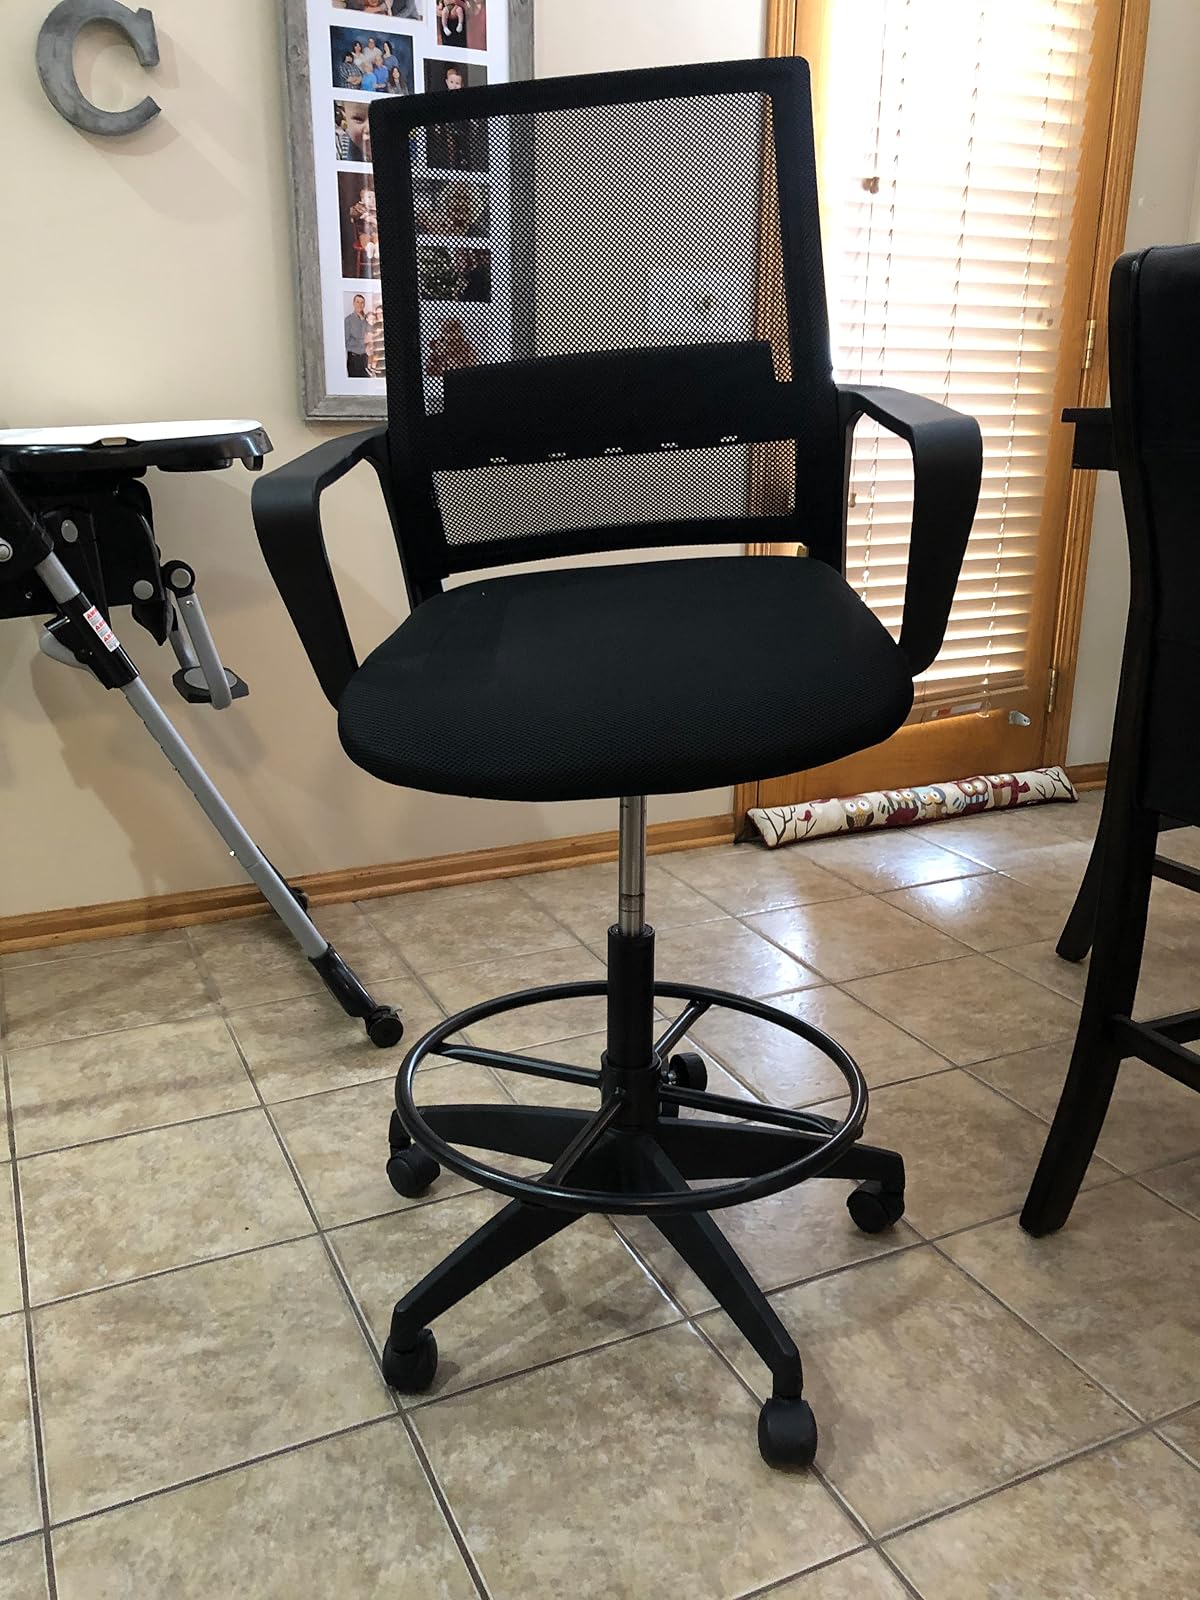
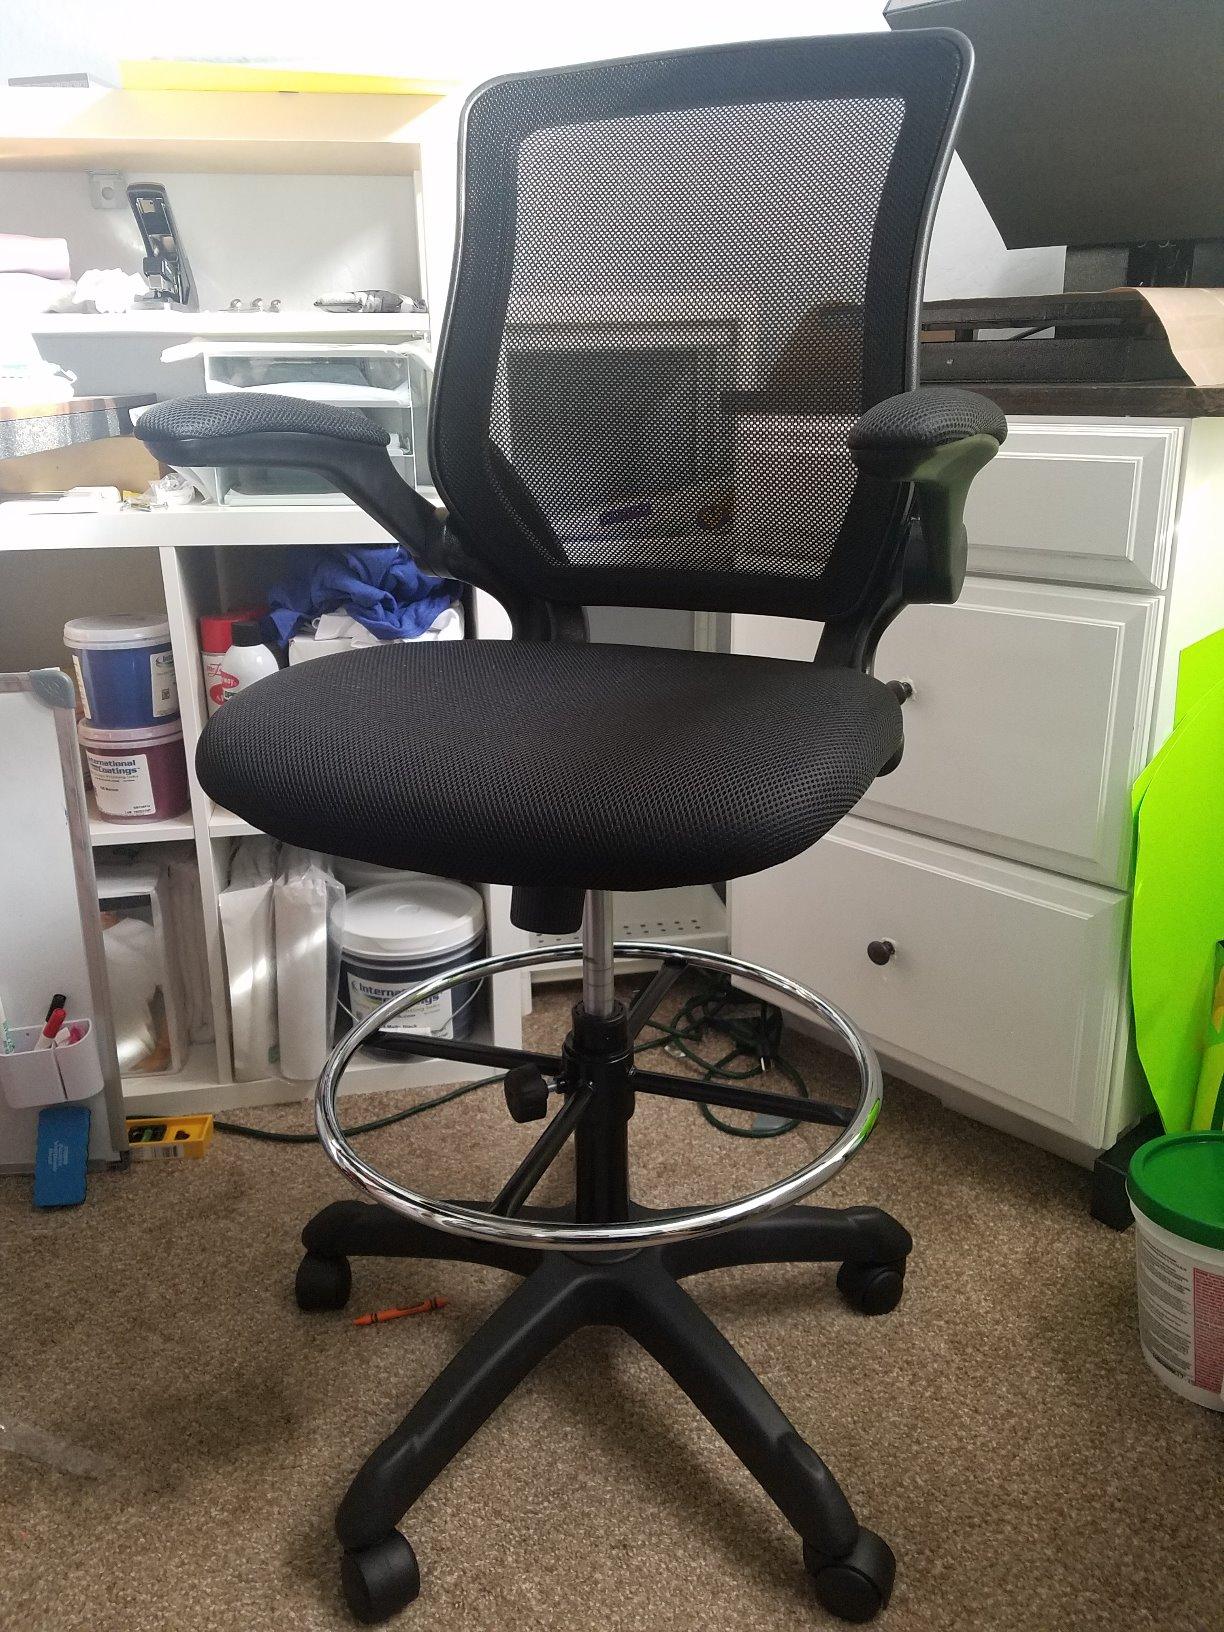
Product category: items_chair
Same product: no